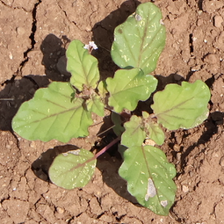
Weed species: Punarnava _(Boerhaavia diffusa)